First Nations in Canada

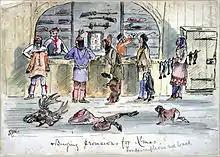
Representation of buying provisions, Hudson's Bay territory, 1870s

The history of colonization is complex, varied according to the time and place. France and Britain were the main colonial powers involved, though the United States also began to extend its territory at the expense of indigenous people as well.